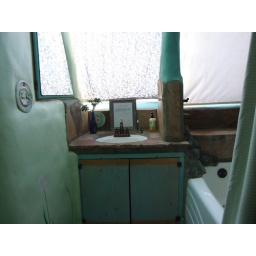
sink and bath in Earthship studio we rented